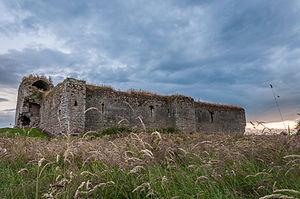
Château de Ballymoon Gaeilge: Caisleán Bhaile Muáin Português: Castelo Ballymoon Українська: Замок Баллімун